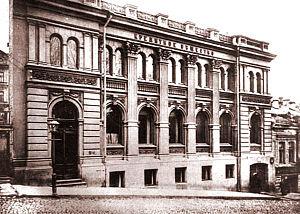
Vladimir Nikolaïev, né en 1847 à Pouchkine dans l' Empire russe et mort le 11 novembre 1911 à Kiev, est un architecte russe.